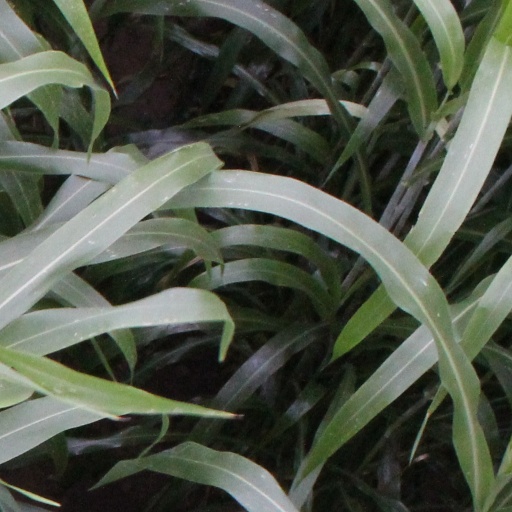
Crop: sorghum